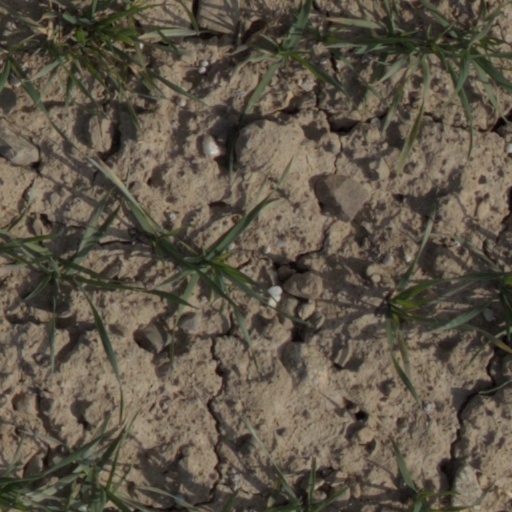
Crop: wheat